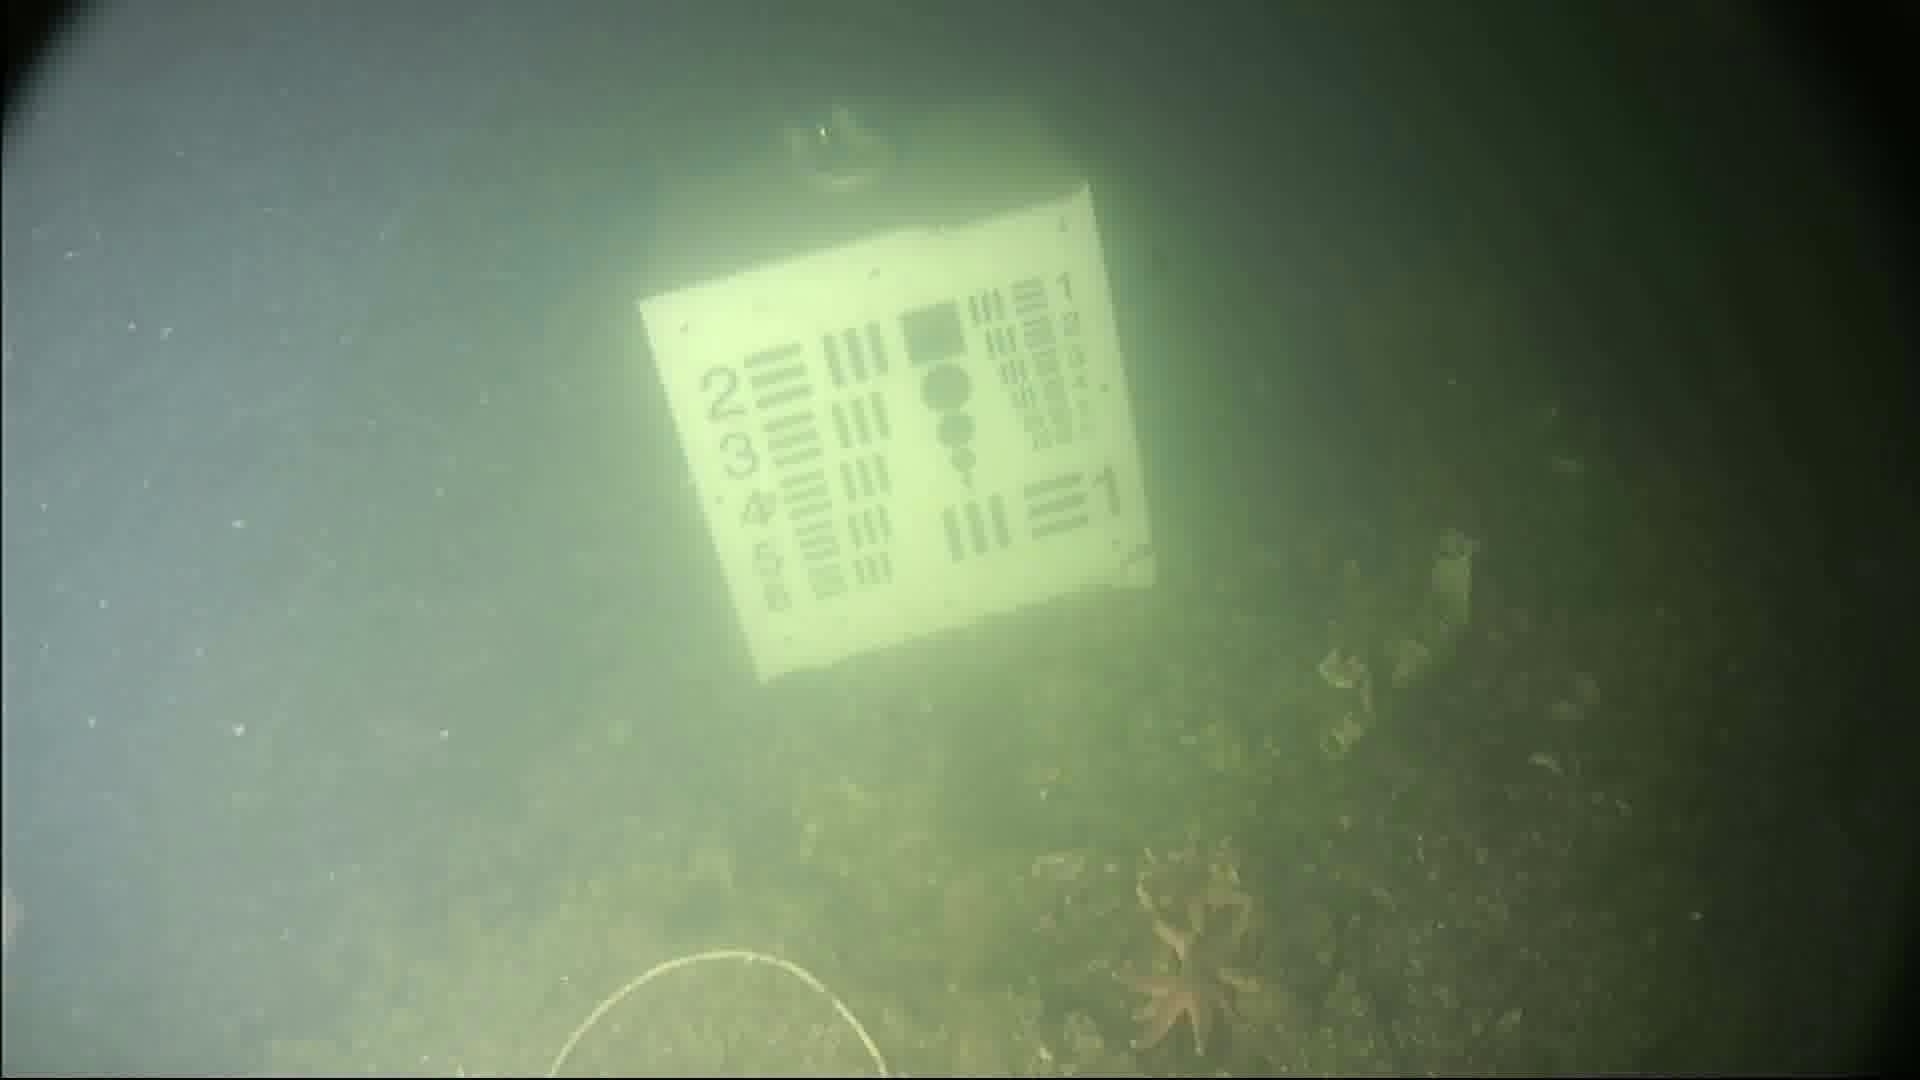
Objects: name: starfish
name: fish